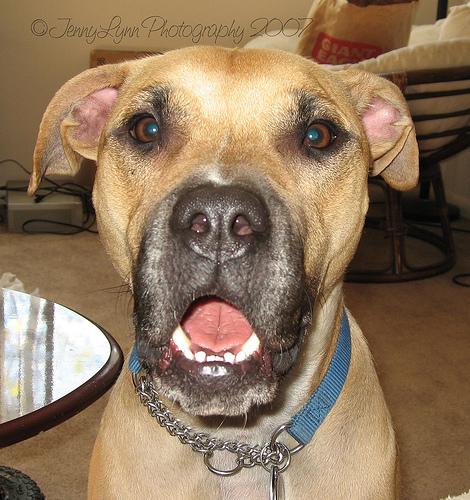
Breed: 231-n000077-bull_mastiff